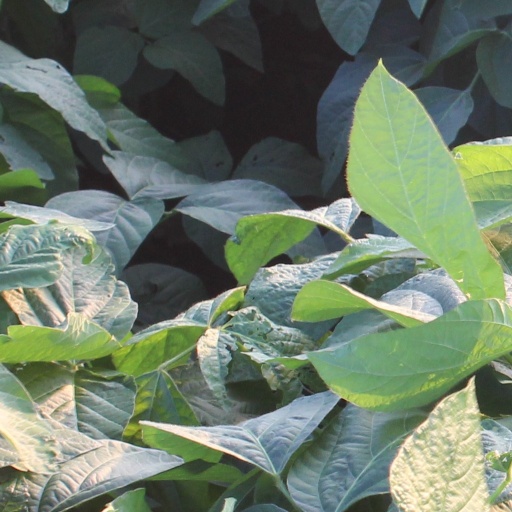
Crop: soybean